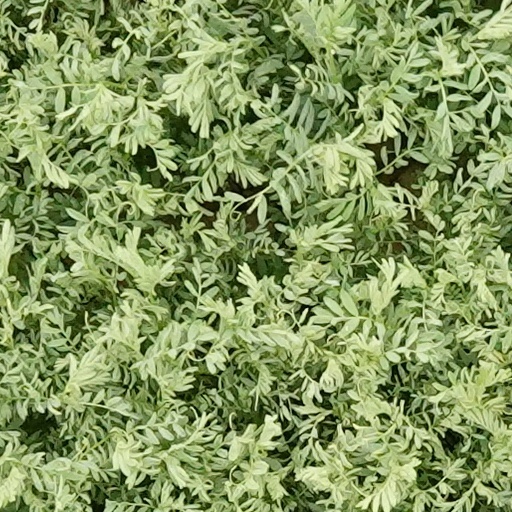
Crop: wheat